Standard Paper Box Corporation

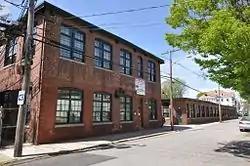

The Standard Paper Box Corporation is a historic industrial complex at 110 Kenyon Street in Pawtucket, Rhode Island. The complex consists of four buildings built between 1914 and 1971, primarily for the purpose of manufacturing boxes for the jewelry industry that was a major economic force in Pawtucket and adjacent Attleboro, Massachusetts. The buildings are notable in the historical development of power systems for industrial facilities, retaining "in situ" elements of several generations of electro-mechanical power infrastructure. The main building, now a two-story brick structure was built in 1914 by the Standard Paper Box Corporation, which operated on the premises until 1933, enlarging it with a second building in the 1920s. The complex was purchased by Donald Young, Inc., which expanded the premises again, raising the main building from one to two stories, enlarging the second building, and constructing a third in 1939. That company also produced boxes, operating until 1971.